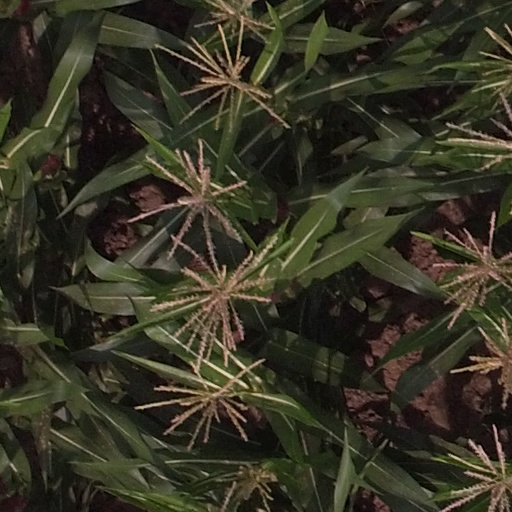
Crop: maize; corn